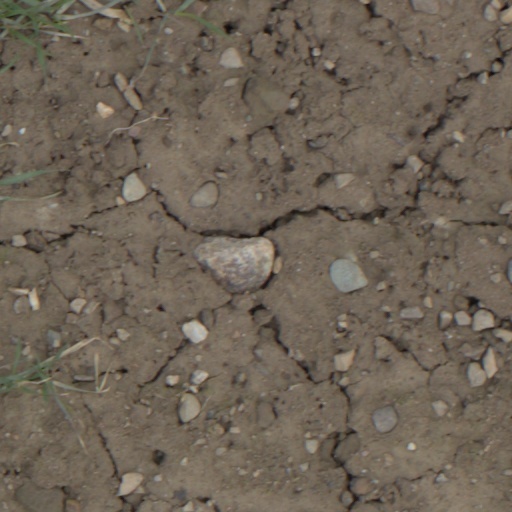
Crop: wheat